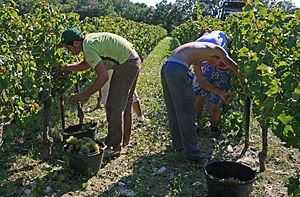
La récolte désigne l'ensemble des travaux agricoles permettant à l'homme de collecter les plantes, fruits et légumes par cueillette, fauchage, arrachage, et de les transporter à l'abri pour stockage plus ou moins provisoire avant consommation ou transformation. Elle désigne aussi un ensemble des travaux exercer par l'homme dans une culture par exemple en microbiologie, dans le but d'étudier une population microbienne après ensemencement.
Un vendangeur est une personne effectuant les vendanges, c’est-à-dire la récolte du raisin de la vigne.
Les Vendanges est un ouvrage sous forme d'album alternant textes, peintures et photos de l'écrivain Bernard Clavel, paru aux éditions Hoëbeke en 2000.